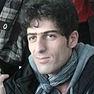
Age: 57